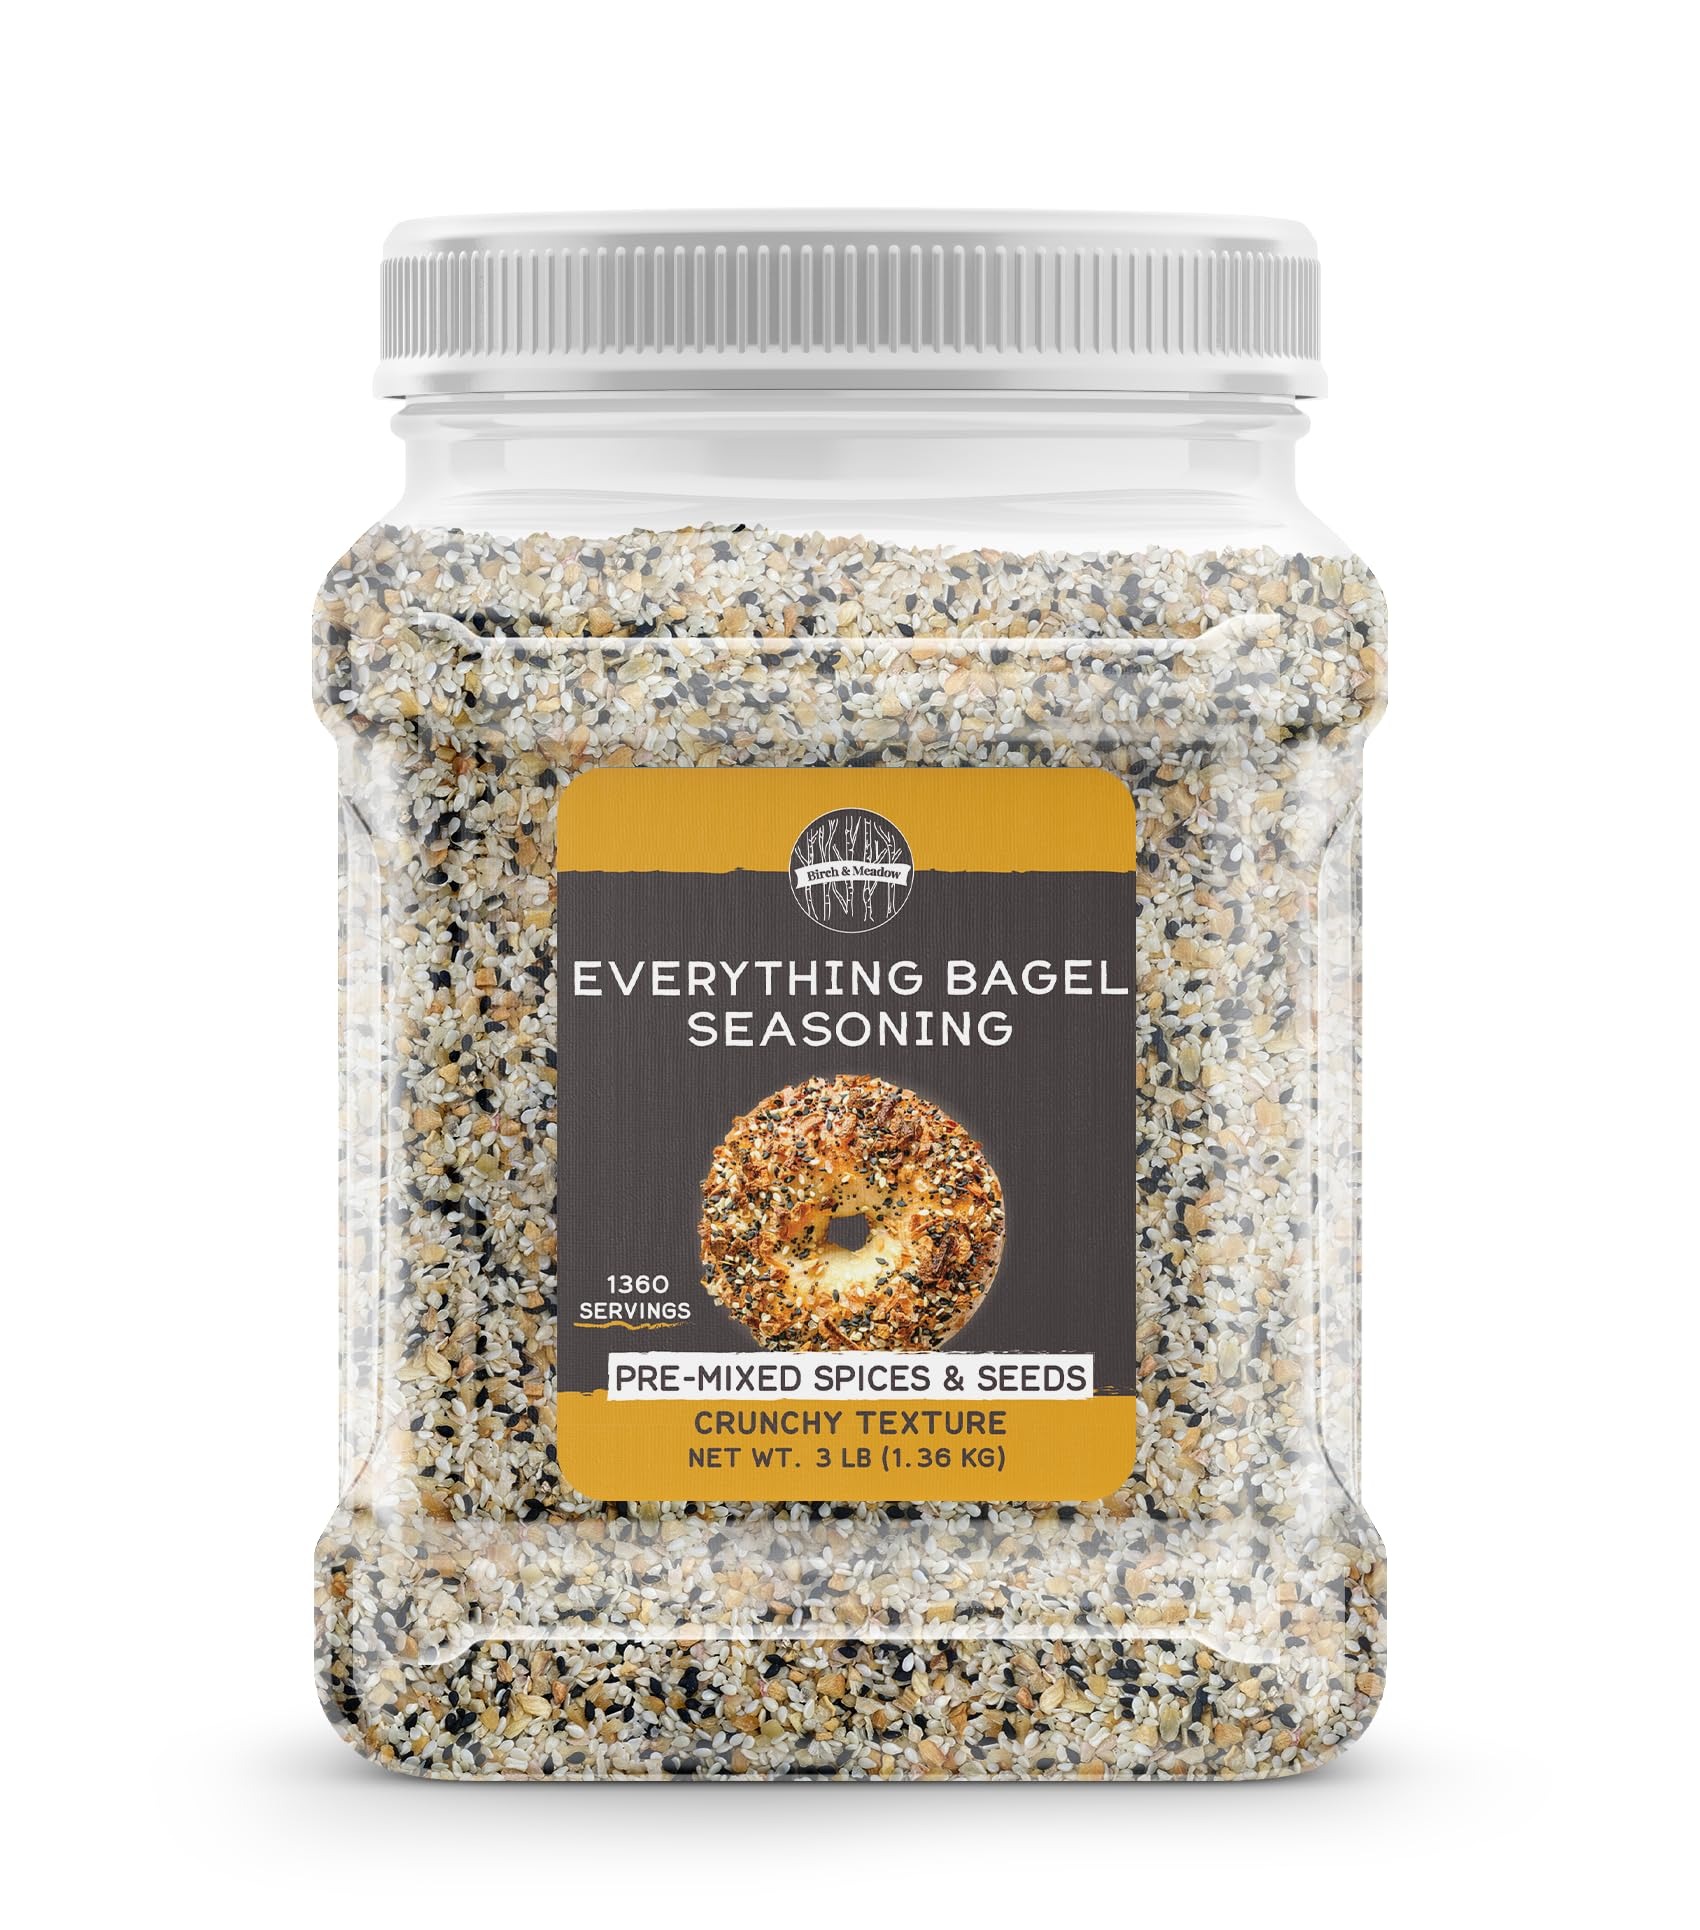
Item Name: Birch & Meadow 3 lb of Everything Bagel Seasoning, Pre-Mixed Spices & Seeds, Crunchy Texture
Bullet Point 1: Birch & Meadow Everything Bagel Seasoning in a square jar for convenient shelf storage
Bullet Point 2: Crunchy texture; Perfect for coating cheeseballs & other appetizers
Bullet Point 3: Sprinkle on vegetables, avocado toast & more
Bullet Point 4: Ingredients you can't wait to share with family and friends
Bullet Point 5: Packaged in the USA
Product Description: Our products are made from pure food-grade ingredients, without added fillers, additives, or preservatives. Whether cooking, cleaning, baking, or practicing self-care, our extensive selection is sure to help get the job done.
Value: 48.0
Unit: Ounce

Price: 46.23